Institute of Lithuanian Literature and Folklore

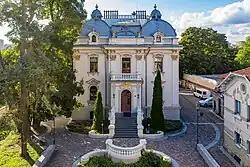
Vileišis Palace

The Institute of Lithuanian Literature and Folklore is a scientific institution in Lithuania. It conducts research in Lithuanian literature and folklore. It resides in the former Vileišis Palace in Antakalnis district of Vilnius.